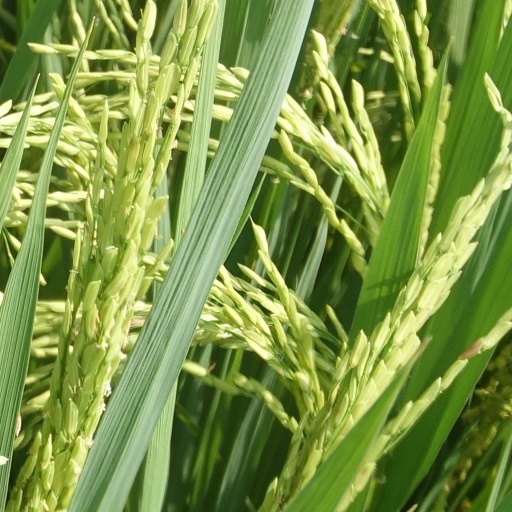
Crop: rice